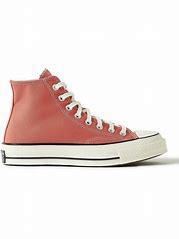
Brand: Converse
Model: Chuck 70 Canvas